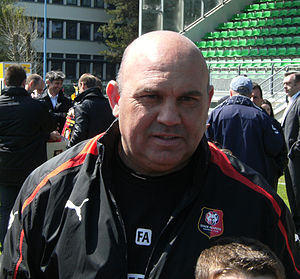
Frédéric Antonetti
Frédéric Antonetti er en tidligere fransk fodboldspiller og træner.